Chris de Burgh

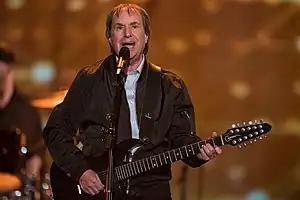
de Burgh performing at Frankenhalle in Nuremberg, Germany in 2016

Christopher John Davison (born 15 October 1948), known professionally as Chris de Burgh, is a British-Irish singer-songwriter and musician. He started out as an art rock performer but subsequently started writing more pop-oriented material. He has had several top 40 hit singles in the UK and two in the US, but he is more popular in other countries, particularly Norway and Brazil. His 1986 love song "The Lady in Red" reached number one in several countries. De Burgh has sold over 45 million albums worldwide.